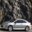
Label: automobile